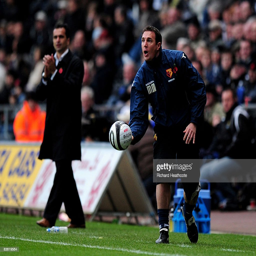
football player shouts instructions during the match .